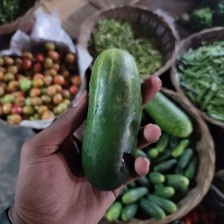
Label: cucumber